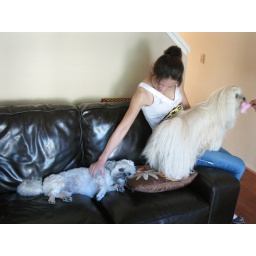
Amos has no shame. He goes to Bibo's house to eat Bibo's treats and sleep in his bed ... *sigh*